1980 24 Hours of Le Mans

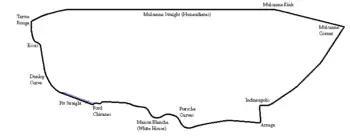
Le Mans in 1980

The 1980 24 Hours of Le Mans was the 48th Grand Prix of Endurance, and took place on 14 and 15 June 1980. It was the seventh round of both the World Championship for Makes and World Challenge for Endurance Drivers. With neither the Porsche nor Renault works teams contesting the big Group 6 sports-cars for outright victory, it left the prospects open for a privateer victory from Joest, Rondeau or De Cadenet, or from Group 5 again, if they were to fail. The wet weather throughout the race further added to the uncertainty, reducing the advantage of the more powerful cars.